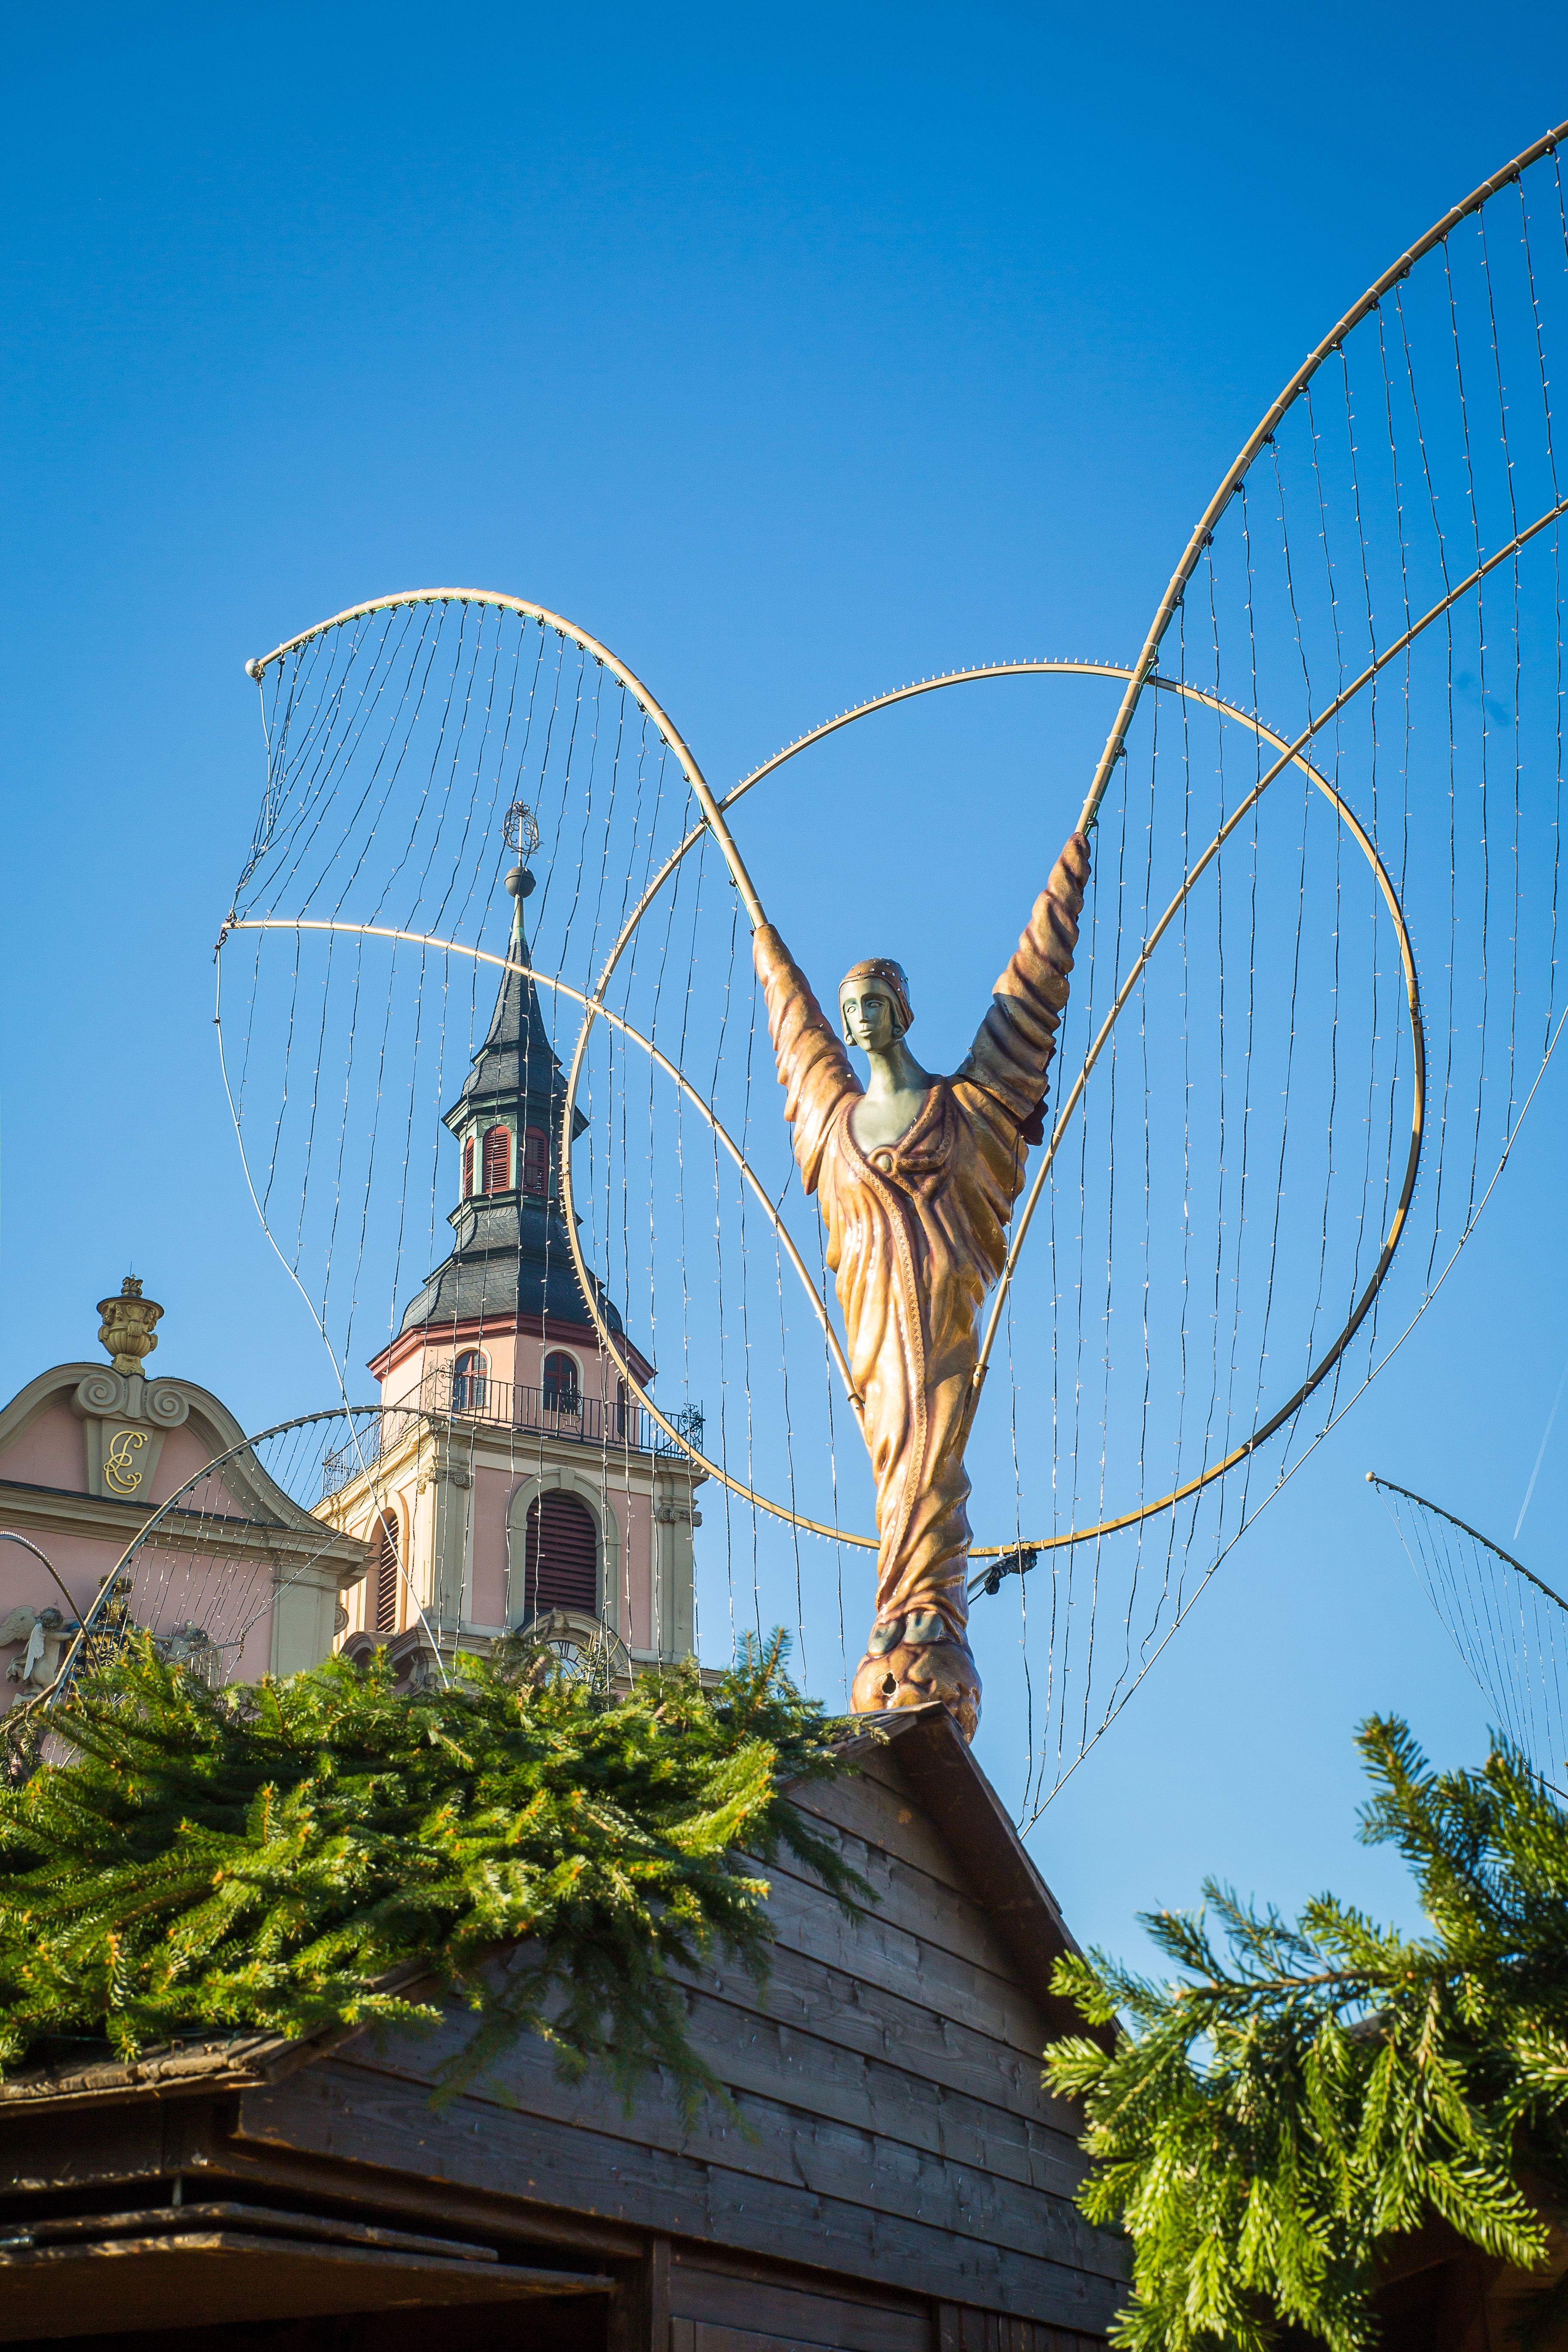
architecture, sky, flower, monument, statue, arch, tower, landmark, christmas, advent, sculpture, angel, art, christmas market, christmas decorations, sales booths, christmas stand, ludwigsburg germany